Korat Royal Thai Air Force Base

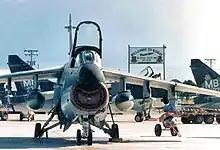
A-7Ds of the 354th Tactical Fighter Wing at Korat, 1972

On 30 April 1972 the 7th Airborne Command and Control Squadron (ACCS) was assigned to the 388th TFW from Udon RTAFB and began flying missions in its EC-130E Hercules aircraft, which were equipped with command and control capsules.